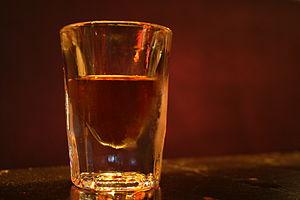
Le Ratzeputz est le nom d'une eau-de-vie de la distillerie C.W. Baland & Langebartels, à Celle, près de Hanovre, en Allemagne. Son goût provient des extraits de racine de gingembre qui doivent avoir des effets bienfaisants sur l'estomac.